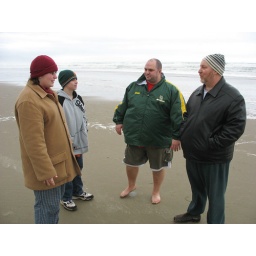
We're joined by Shawn and Corky. Note that everyone is wearing wool hats and coats and Shawn is wearing shorts and no shoes